Douglas SBD Dauntless

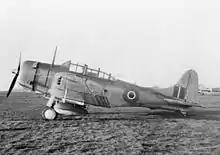
One of nine SBD-5s supplied to the Royal Navy

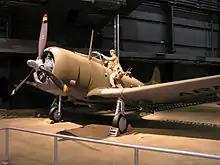
A-24 at the National Museum of the United States Air Force

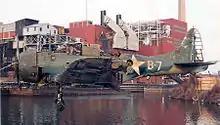
SBD-2, BuNo 2106, a Battle of Midway veteran, later returned to United States as a carrier qualification training aircraft. Ditched in Lake Michigan while attempting to land aboard , 1943; recovered from Lake Michigan, 1994. Totally restored and placed on display at the National Naval Aviation Museum in 2001.

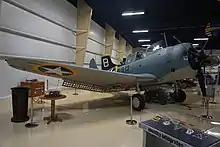
SBD-3 on display at the Air Zoo

The hyphenated numbers are original U.S. Army Air Forces Serial Numbers (AAF Ser. No.); four or five digit numbers are original U.S. Navy Bureau of Aeronautics (BuAer) Bureau Numbers (BuNo).